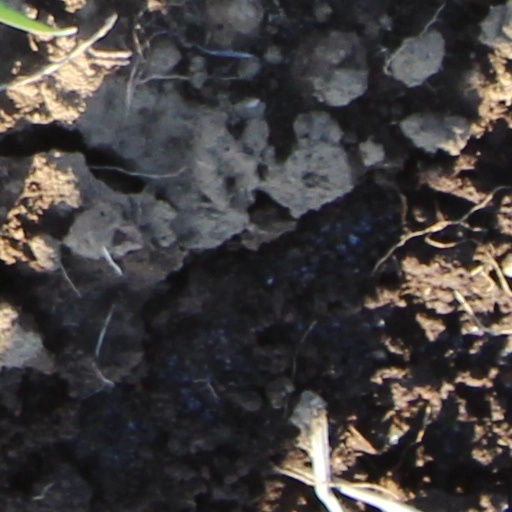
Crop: wheat